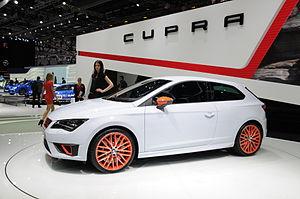
Salon international de l'automobile de Genève 2014